Roy Moore

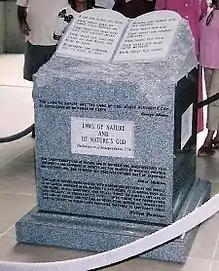
The Ten Commandments monument in the rotunda of the Heflin-Torbert Judicial Building, erected in 2001

On the evening of July 31, 2001, Moore had the completed monument transported to the building and installed in the rotunda. Videotapes of this event were sold by Coral Ridge Ministries, an evangelical media outlet in Fort Lauderdale, Florida, which later used proceeds from the sales of the tapes to underwrite Moore's ensuing legal expenses.